History of Texas

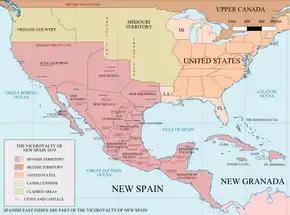
The Viceroyalty of New Spain in 1819

During the American Revolution, Texas and the Tejanos helped the Americans in the fights in British West Florida. Unlike East Florida, Texas supported U.S. independence by also fighting in New Orleans and other campaigns in the Gulf of Mexico.